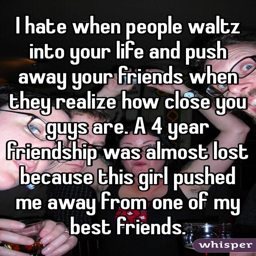
i hate when people waltz into your life and push away your friends when they realize how close you guys are .